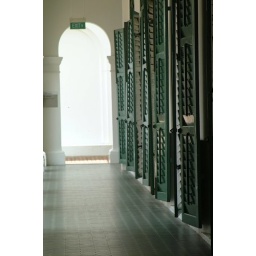
Huge green wooden doors that once enclosed many classrooms in SJI.